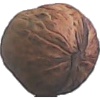
Label: walnut